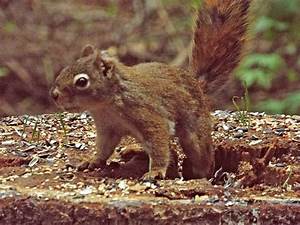
Label: squirrel